The Year of the Discovery

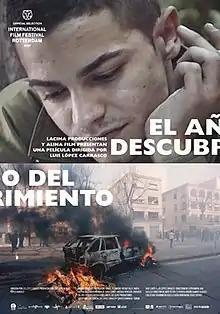
Film poster

The Year of the Discovery is a 2020 Spanish documentary film directed by Luis López Carrasco. The documentary focuses on the social protests that took place in Cartagena in 1992, a struggle of the working class in the context of the implementation of industrial restructuring policies that affected thousands of workers in the Region of Murcia after the collapse of companies such as Bazán, Peñarroya and Fesa-Enfersa, dedicated to shipbuilding and chemical and metal industry.